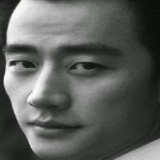
diễn viên Hoàng Hiên